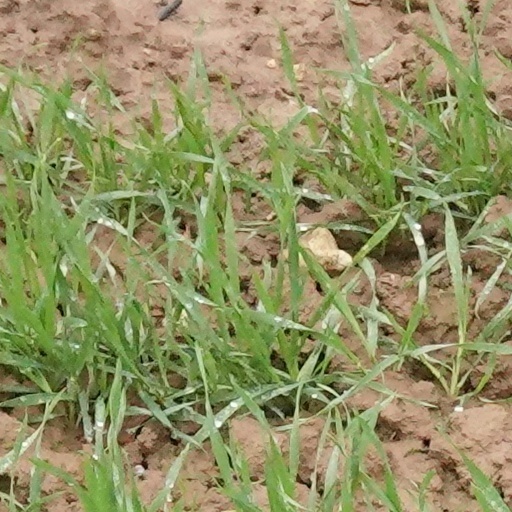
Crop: wheat